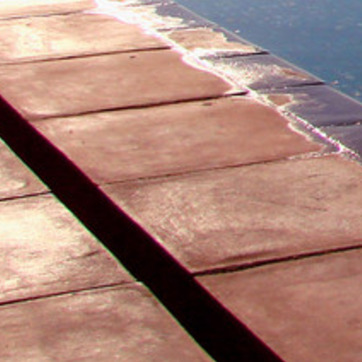
Material: tile